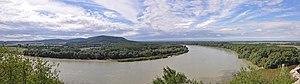
Le Danube entre Hainburg an der Donau (Autriche) et Devín (Slovaquie), vue du côté slovaque près de Devín NOTE: This image is a panorama consisting of multiple frames that were merged or stitched in software. As a result, this image necessarily underwent some form of digital manipulation. These manipulations may include blending, blurring, cloning, and colour and perspective adjustments. As a result of these adjustments, the image content may be slightly different from reality at the points where multiple images were combined. This manipulation is often required due to lens, perspective, and parallax distortions. Boarisch
Le Danube est le deuxième fleuve d’Europe par sa longueur. Il prend sa source dans la Forêt-Noire en Allemagne lorsque deux cours d’eau, la Brigach et la Breg, se rencontrent à Donaueschingen où le fleuve prend le nom de Danube.
Hainburg an der Donau est une commune-ville d'Autriche située sur le Danube dans le district de Bruck sur la Leitha, en Basse-Autriche.